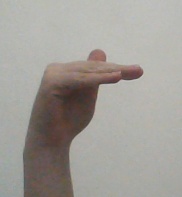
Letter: khaa